Antofagasta

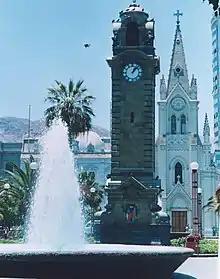
In Chile, Antofagasta is known as "The Pearl of the North".

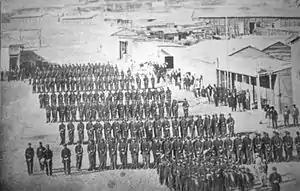
Battalion No. 3 Line of the Chilean Army, formed in columns in the Plaza Colón of Antofagasta in 1879

The territory of Antofagasta was included in maps of the Captaincy General of Chile in the 18th century, depending from the city of Copiapó.